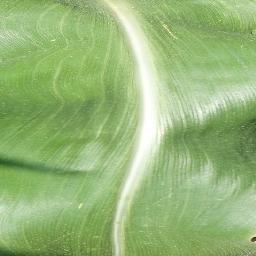
Label: Corn___healthy